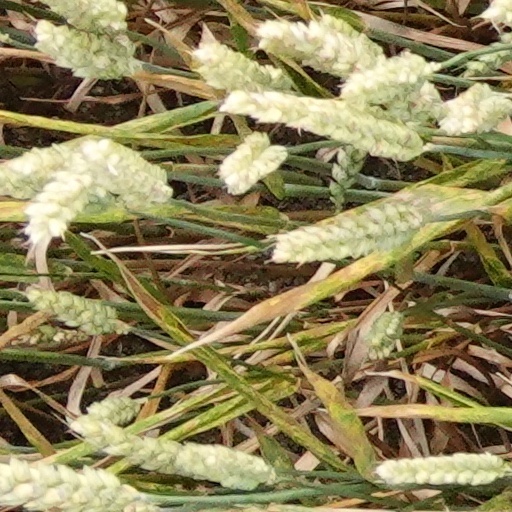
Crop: wheat